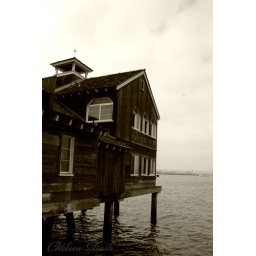
house in water - California